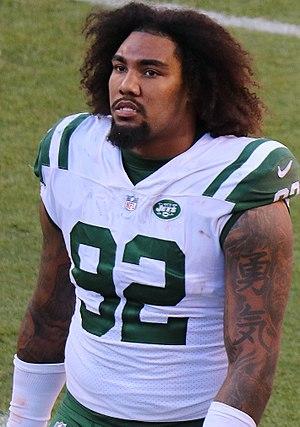
Leonard Williams, né le 20 juin 1994 à Bakersfield, est un joueur américain de football américain.